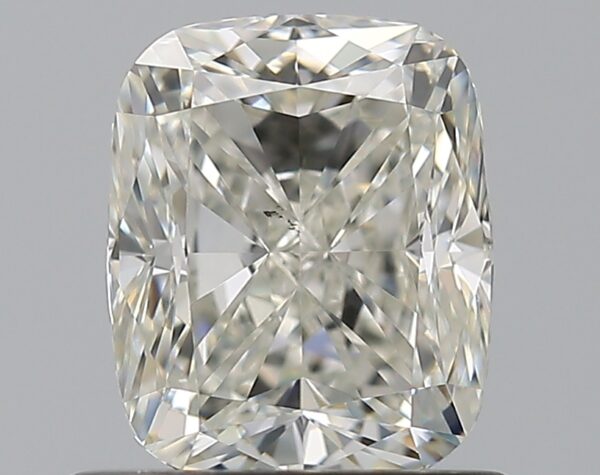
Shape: cushion
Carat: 1.01
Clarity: VS2
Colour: I
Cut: GD
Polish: EX
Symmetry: EX
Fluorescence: N
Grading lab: GIA
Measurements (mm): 6.18 x 5.1 x 3.73